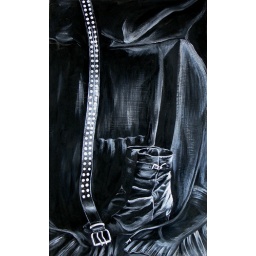
Still life.A1 paper, primed in black acrylic. Details painted and drawn in white acrylics and white conte crayon.